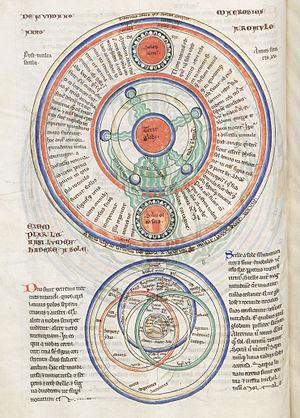
Liber Floridus (1120/1260) Représentation du système géocentrique
Le géocentrisme est un modèle physique ancien selon lequel la Terre se trouve immobile, au centre de l'univers. Cette théorie date de l'Antiquité et a été notamment défendue par Aristote et Ptolémée. Elle a duré jusqu’à la fin du XVIᵉ siècle à la renaissance pour être progressivement remplacée par l'héliocentrisme, selon lequel la Terre tourne autour du Soleil.